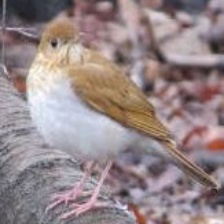
Species: VEERY
Scientific name: CATHARUS FUSCESCENS